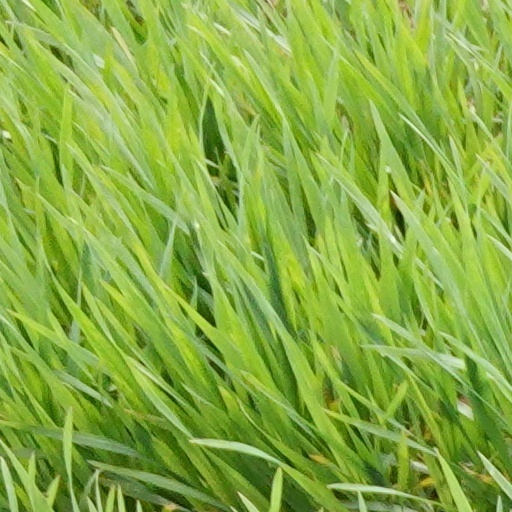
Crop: wheat